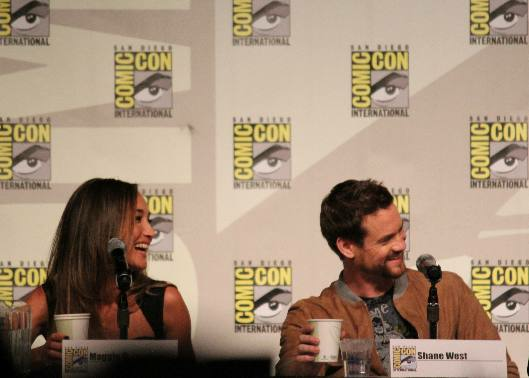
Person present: Yes